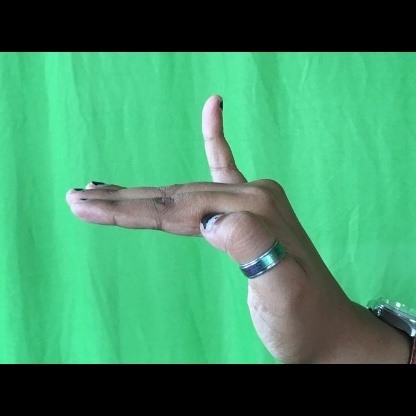
Mudra: Hamsapaksha